Leukemia

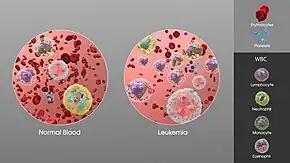
The increase in white blood cells in leukemia

Diagnosis is usually based on repeated complete blood counts and a bone marrow examination following observations of the symptoms. Sometimes, blood tests may not show that a person has leukemia, especially in the early stages of the disease or during remission. A lymph node biopsy can be performed to diagnose certain types of leukemia in certain situations.